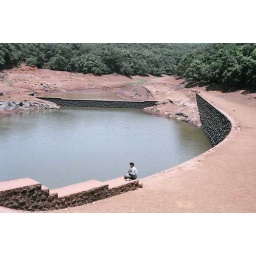
The water levels go to rock bottom in May